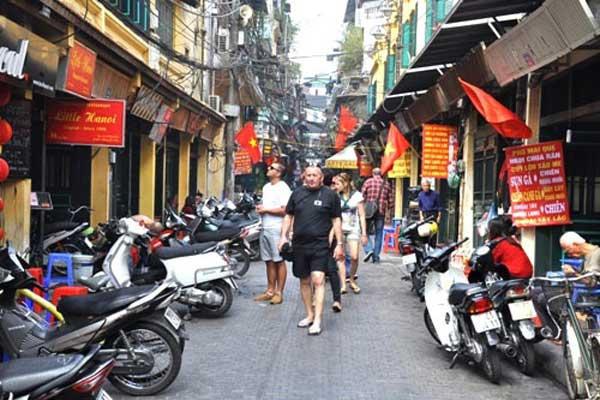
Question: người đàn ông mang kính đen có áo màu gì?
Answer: màu trắng